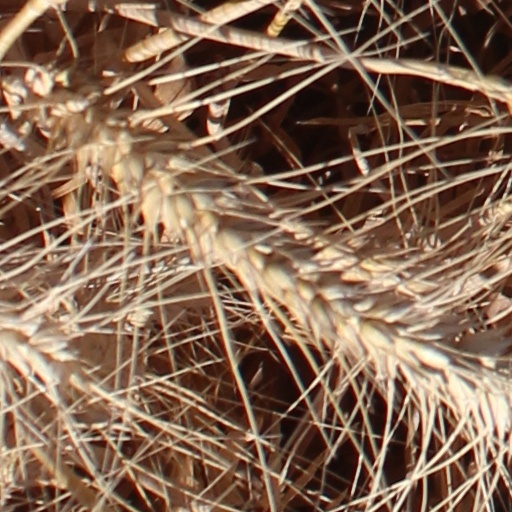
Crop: wheat